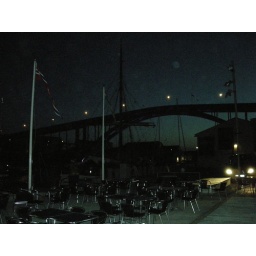
1:00 am and still some orange in the sky